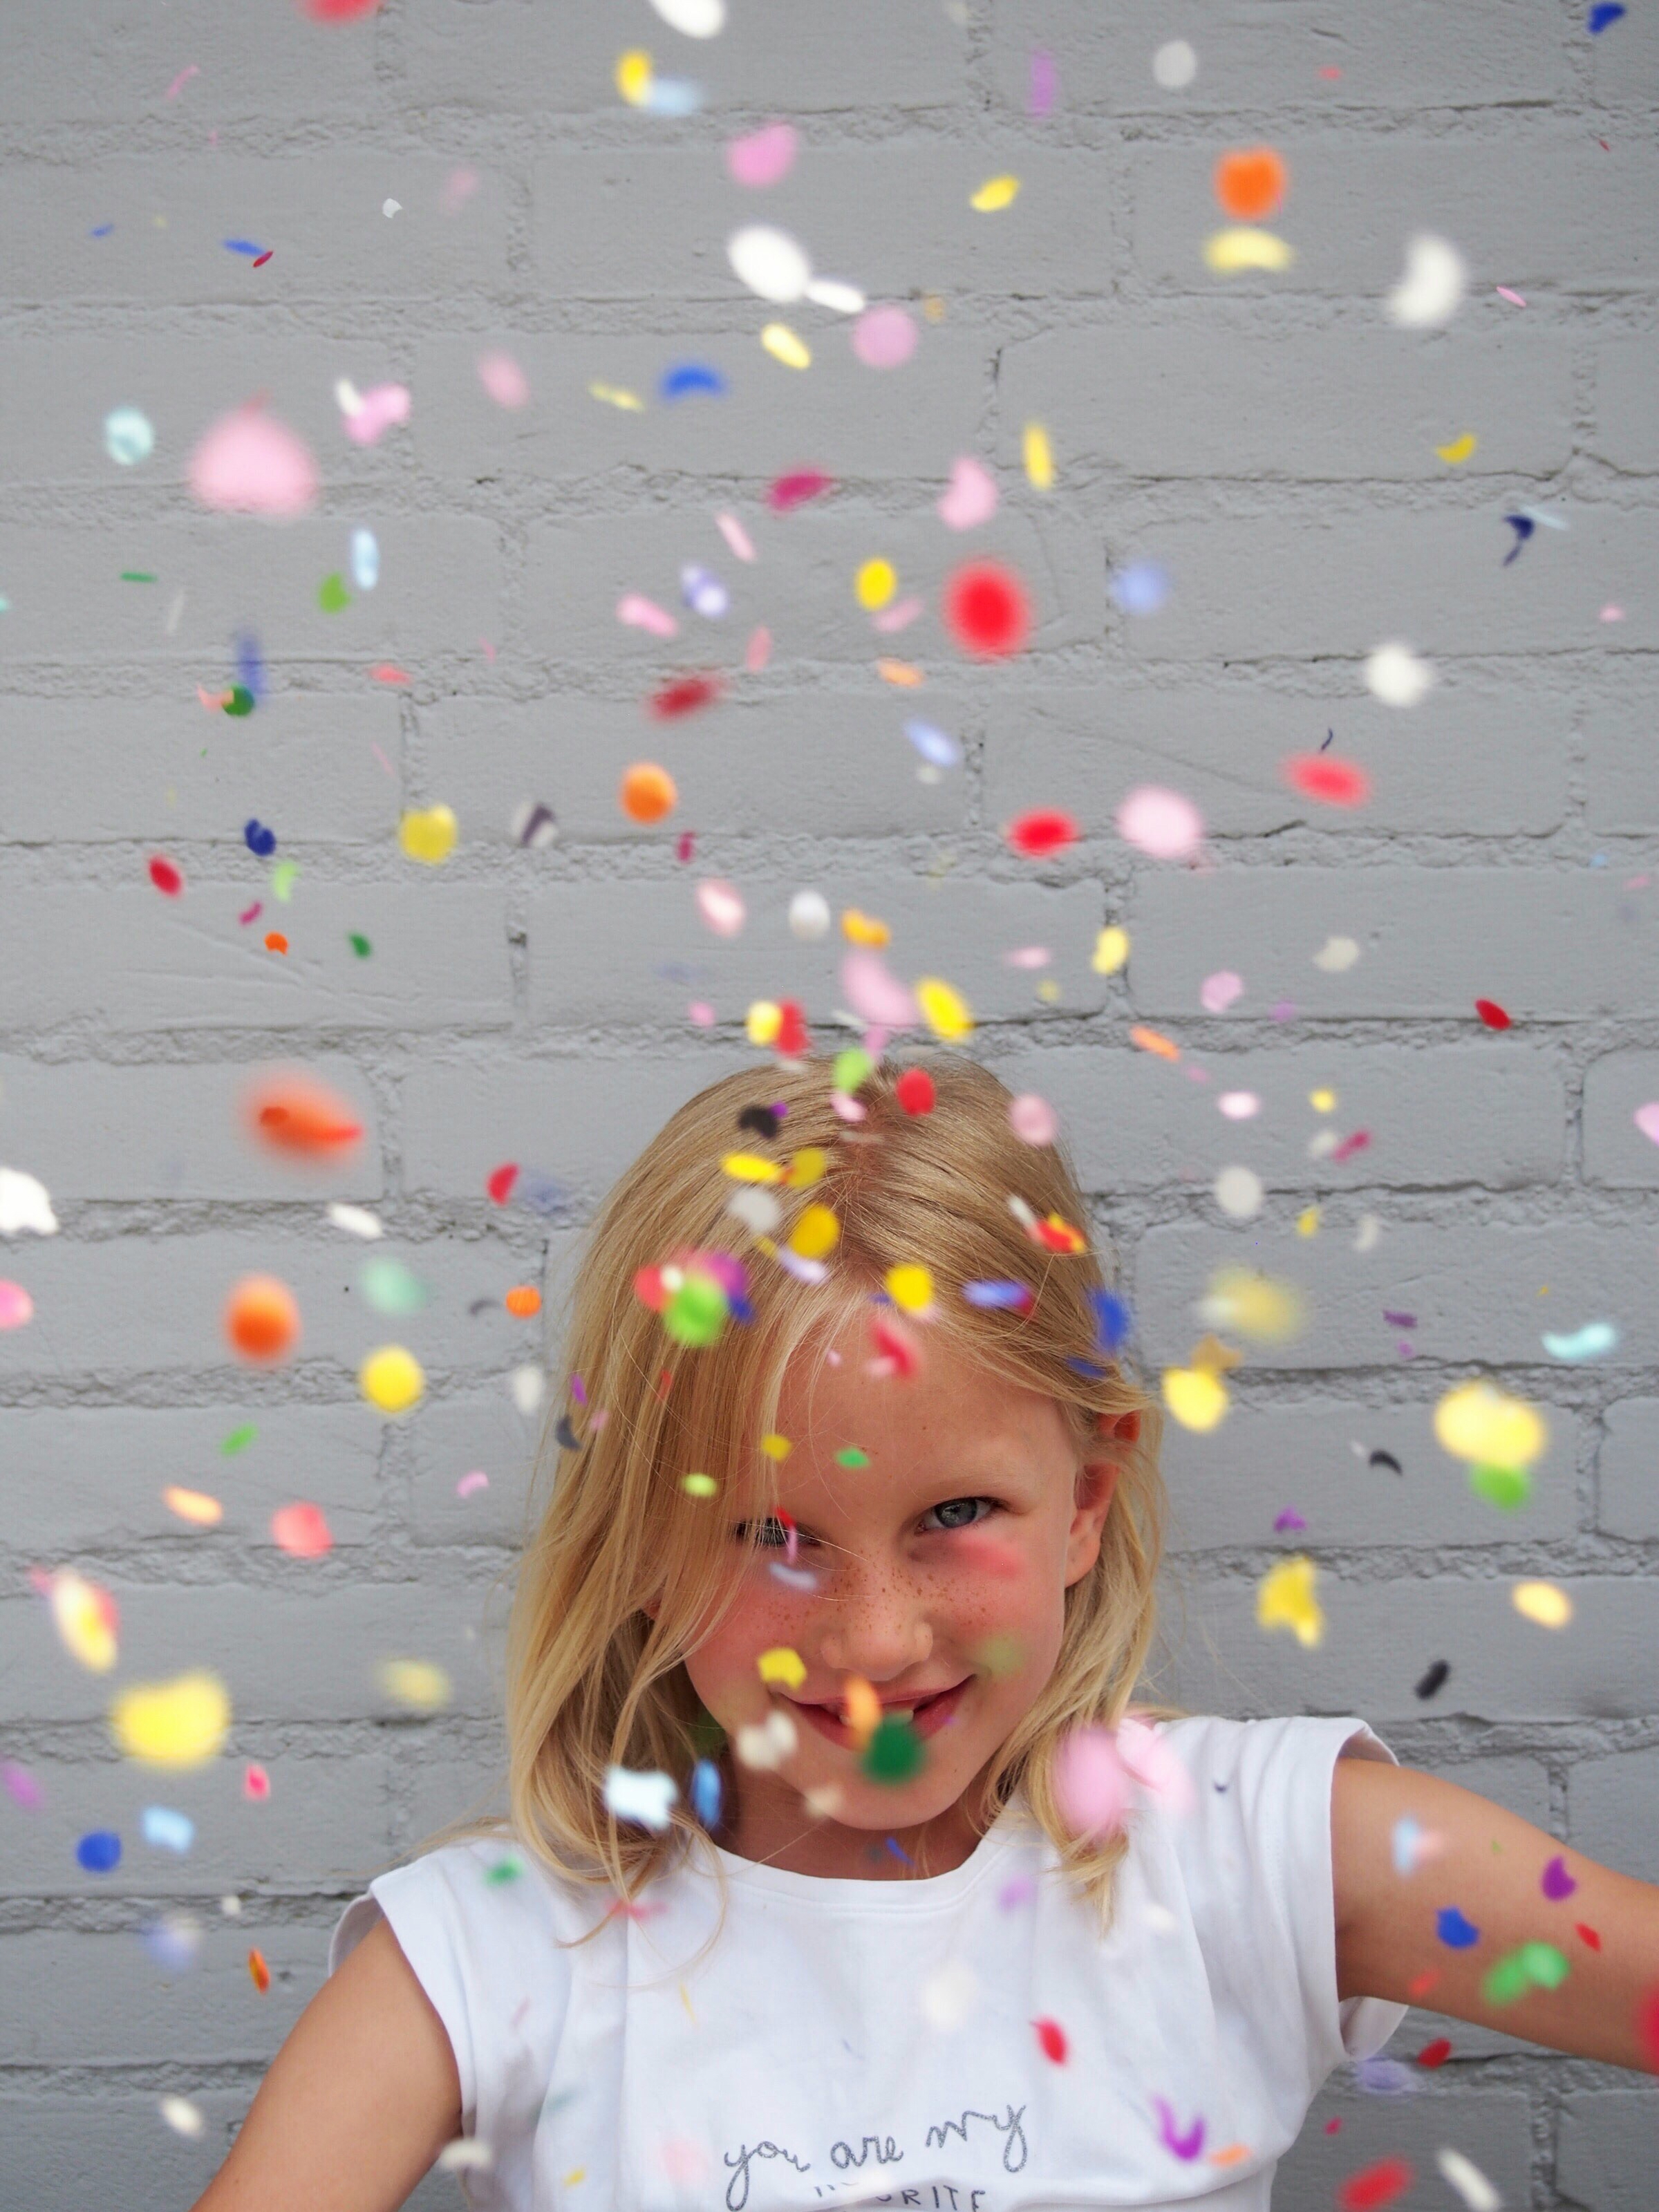
girl, play, kid, color, child, toy, blonde, confetti, party